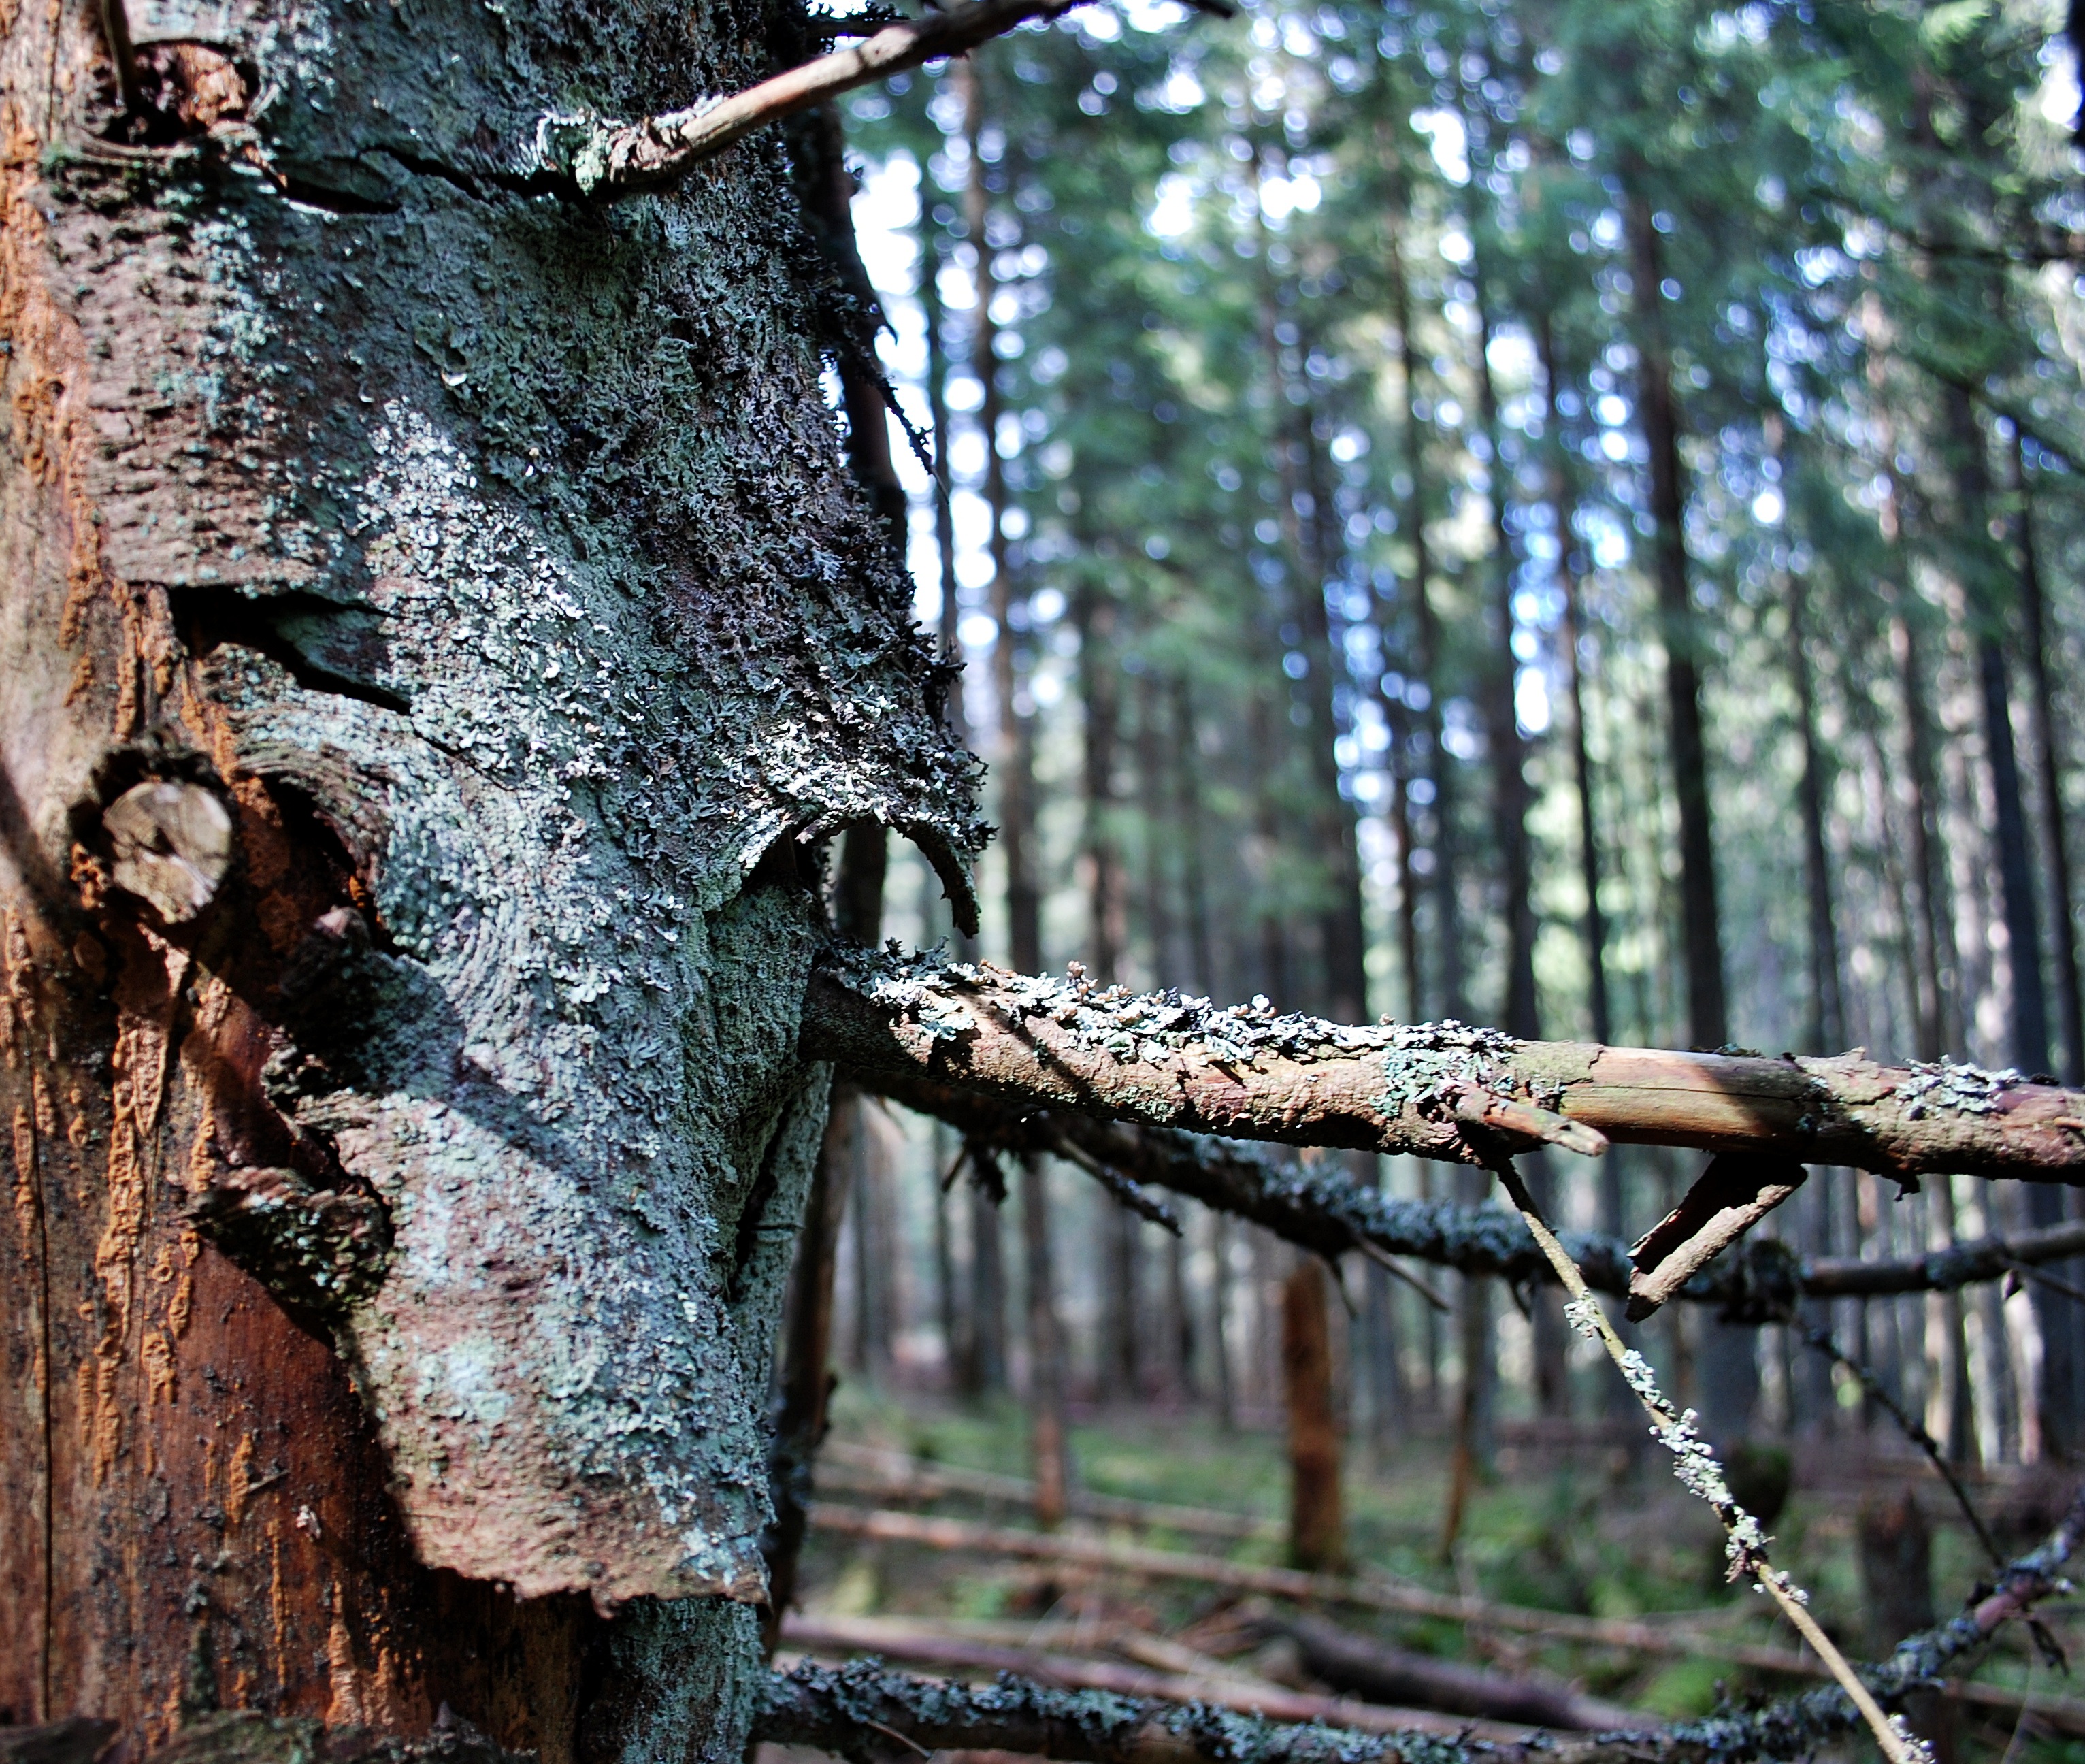
tree, nature, forest, branch, winter, plant, wood, sunlight, leaf, trunk, moss, wildlife, spring, birch, autumn, season, lichen, woodland, invoice, the bark, woody plant, outdoor structure